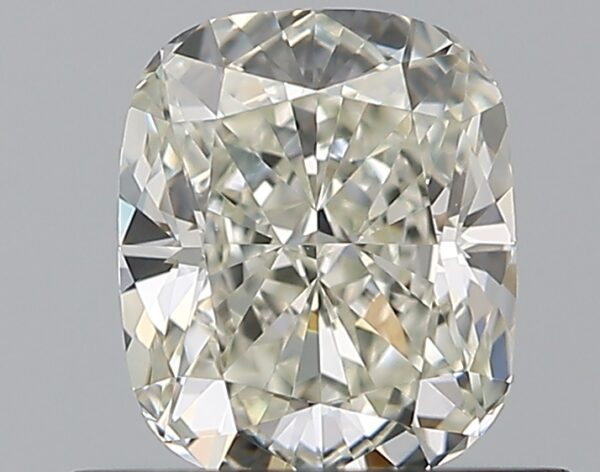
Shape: cushion
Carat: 0.7
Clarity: VVS2
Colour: K
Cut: EX
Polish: EX
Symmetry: VG
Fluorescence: F
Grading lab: GIA
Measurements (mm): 5.52 x 4.65 x 3.2